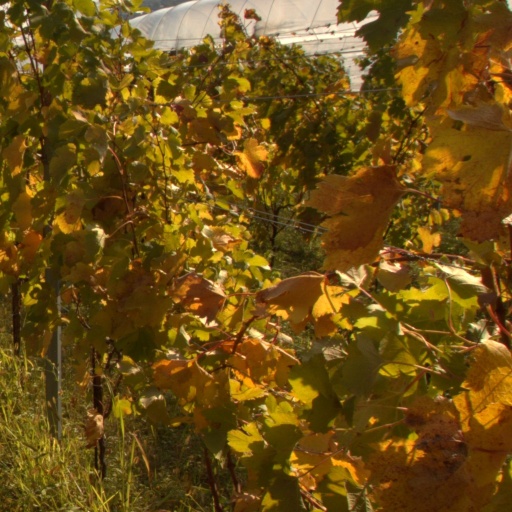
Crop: grape